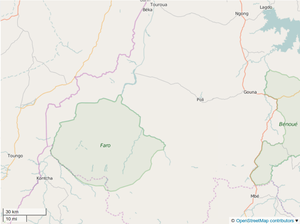
Réserve du Faro au Cameroun (OSM).
Le Parc national du Faro est un parc national, situé au Cameroun dans la région du Nord, à proximité de la frontière avec le Nigeria.